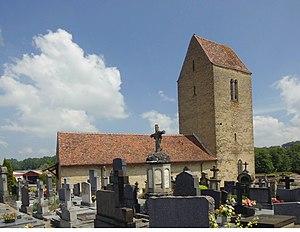
La chapelle Saint-Martin dite de la Burnkirch (ancienne église) d'Illfurth
La chapelle de Burnkirch est une église du département du Haut-Rhin et de la région Alsace attestée à Illfurth dès le VIIIᵉ siècle.
Illfurth est une commune française de l'aire urbaine de Mulhouse située dans le département du Haut-Rhin, en région Grand Est.
Cet article recense les monuments historiques français classés en 1958.
Cet article recense les monuments historiques du Haut-Rhin, en France.